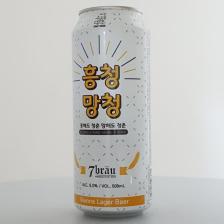
Label: cans